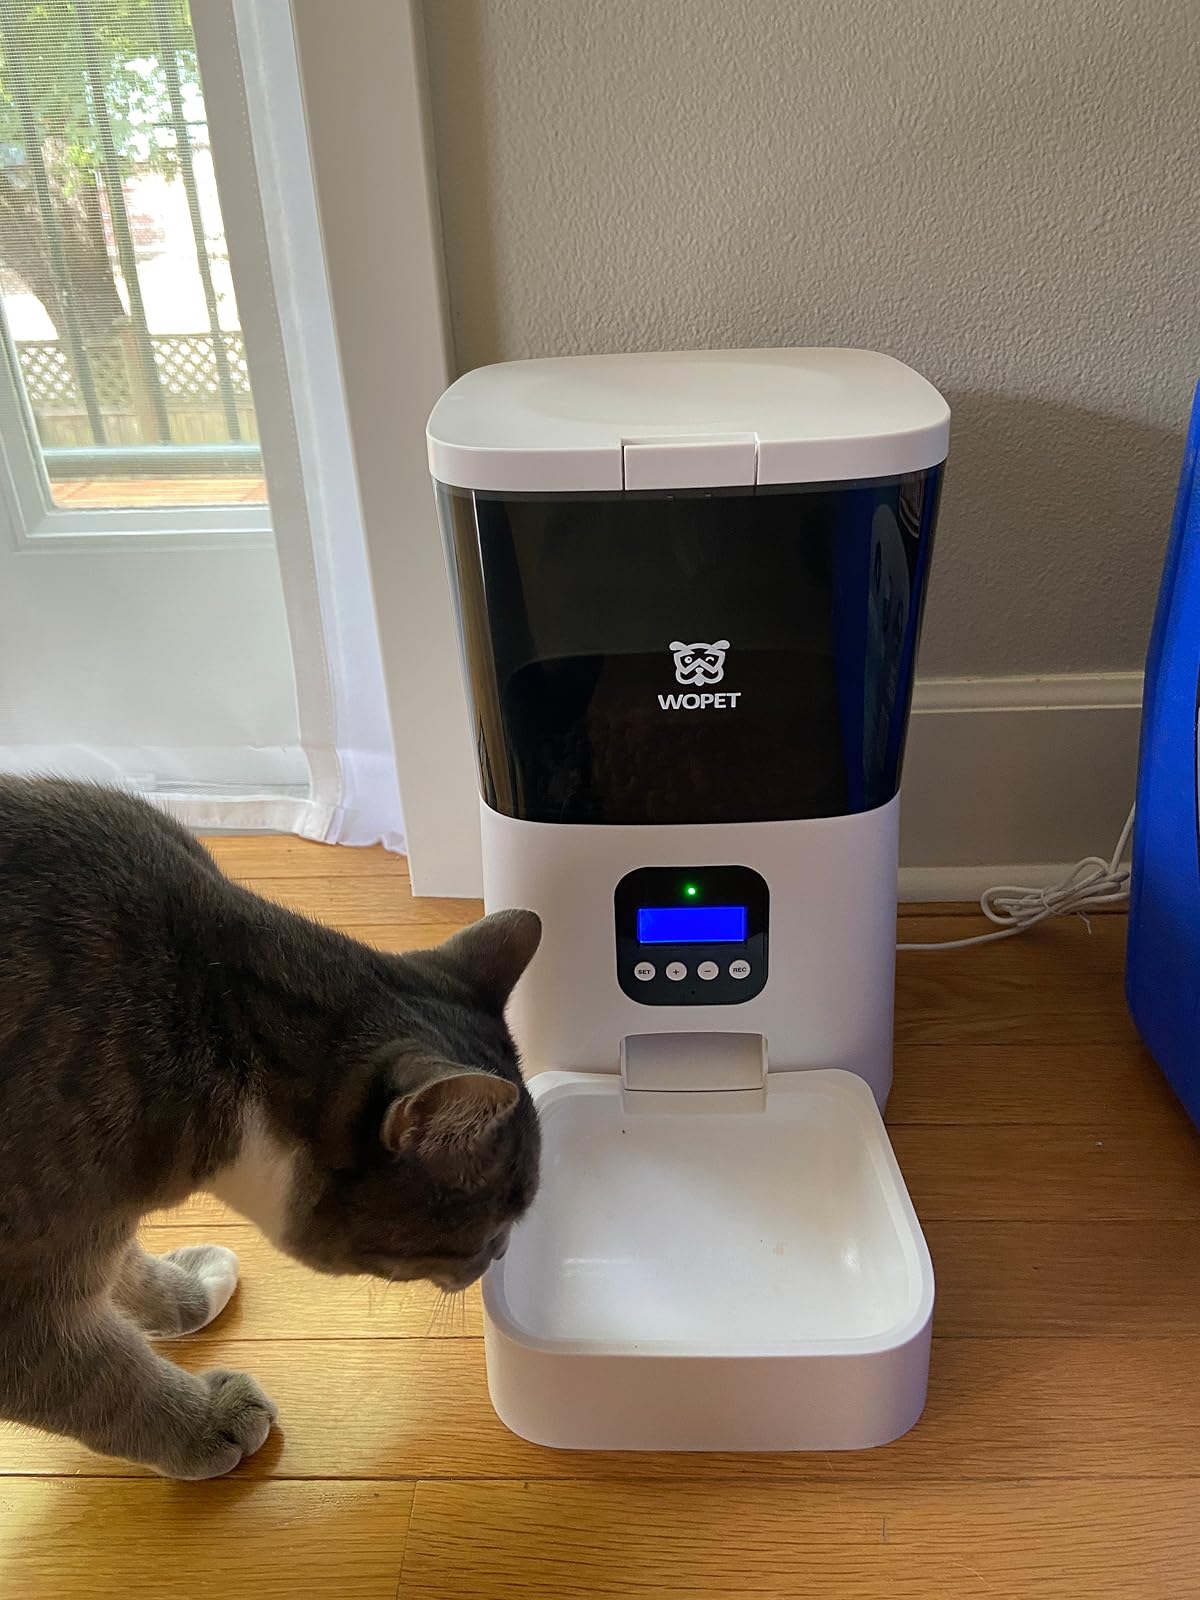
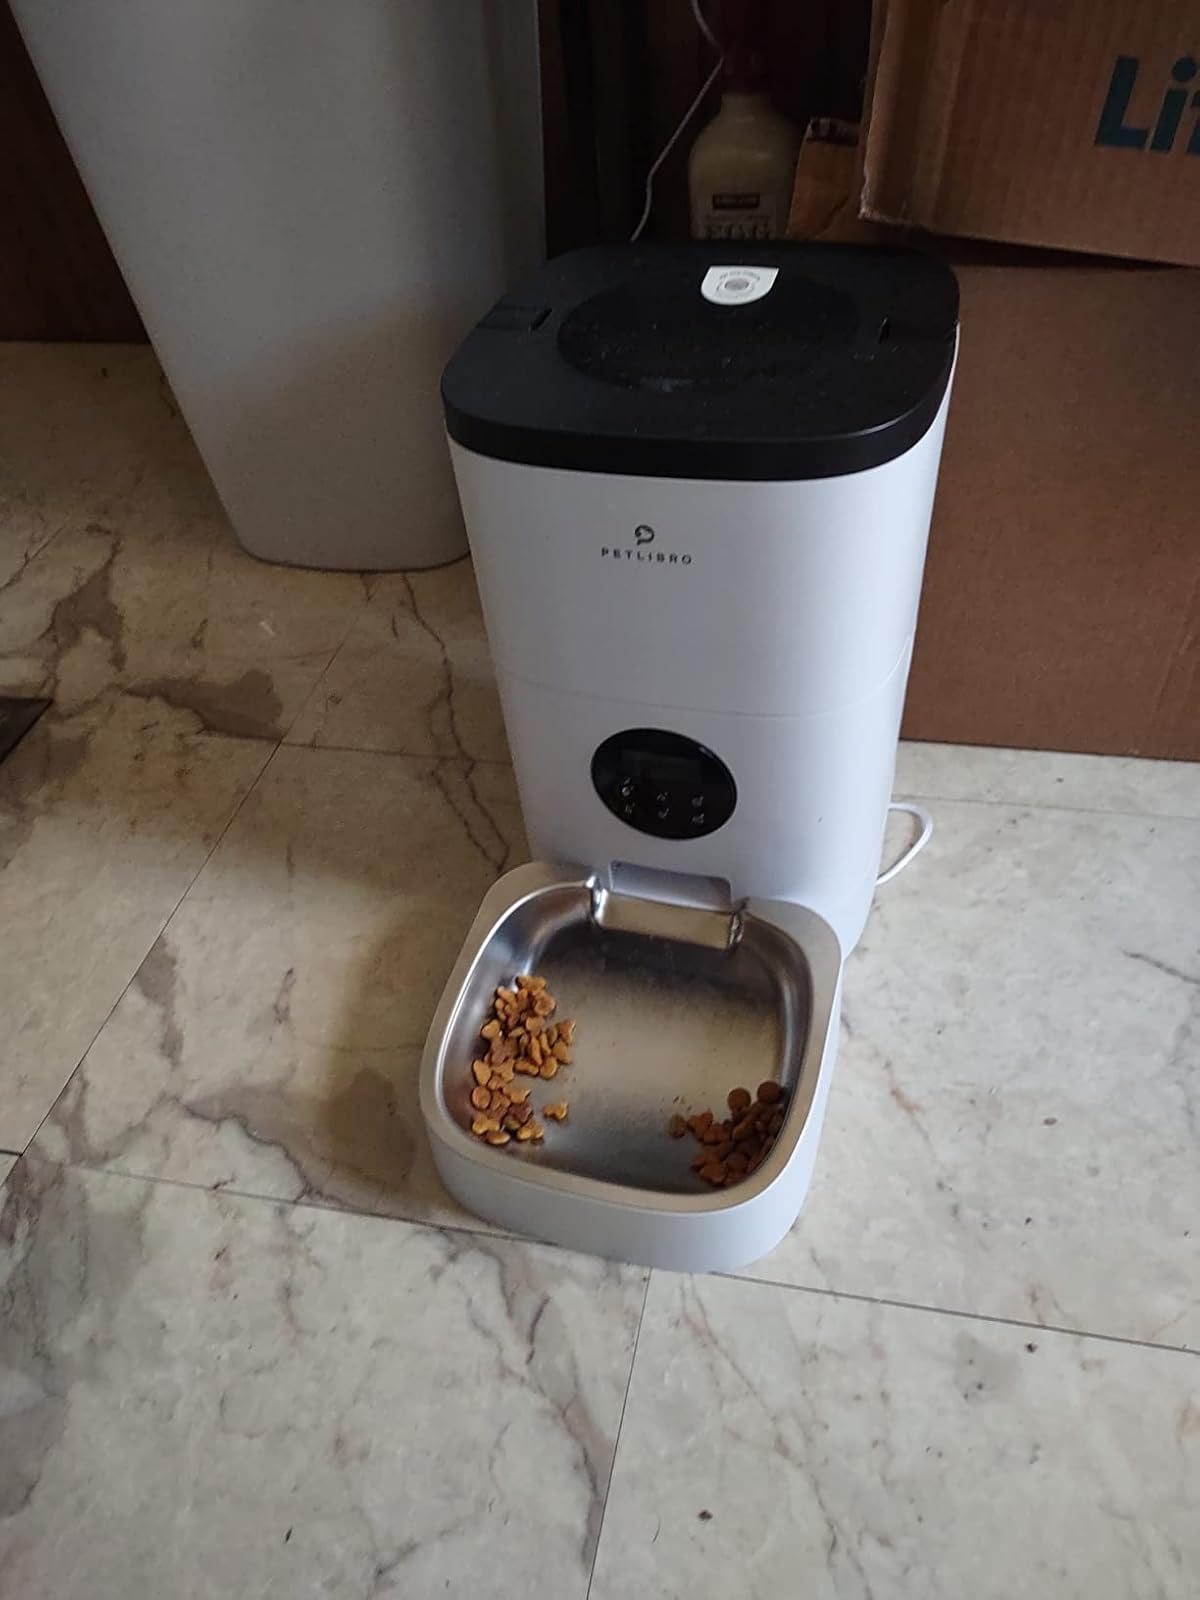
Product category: items_feeder
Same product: no